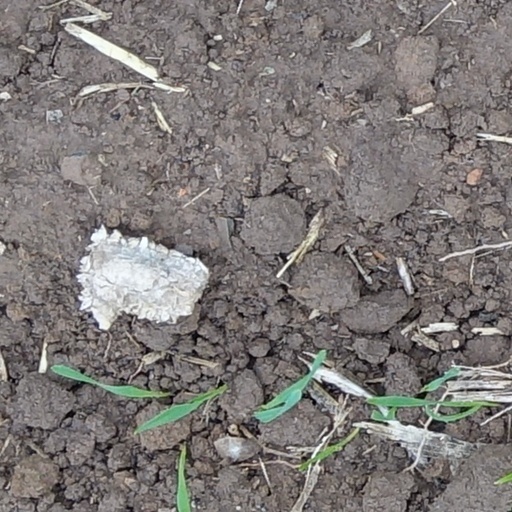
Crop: wheat